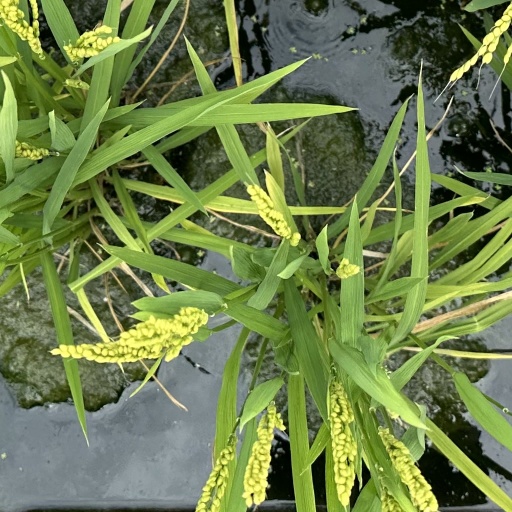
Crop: rice